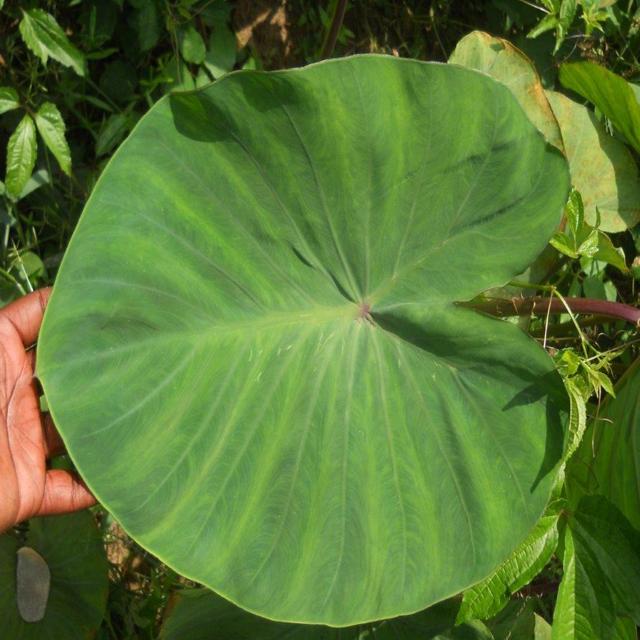
Label: Healthy